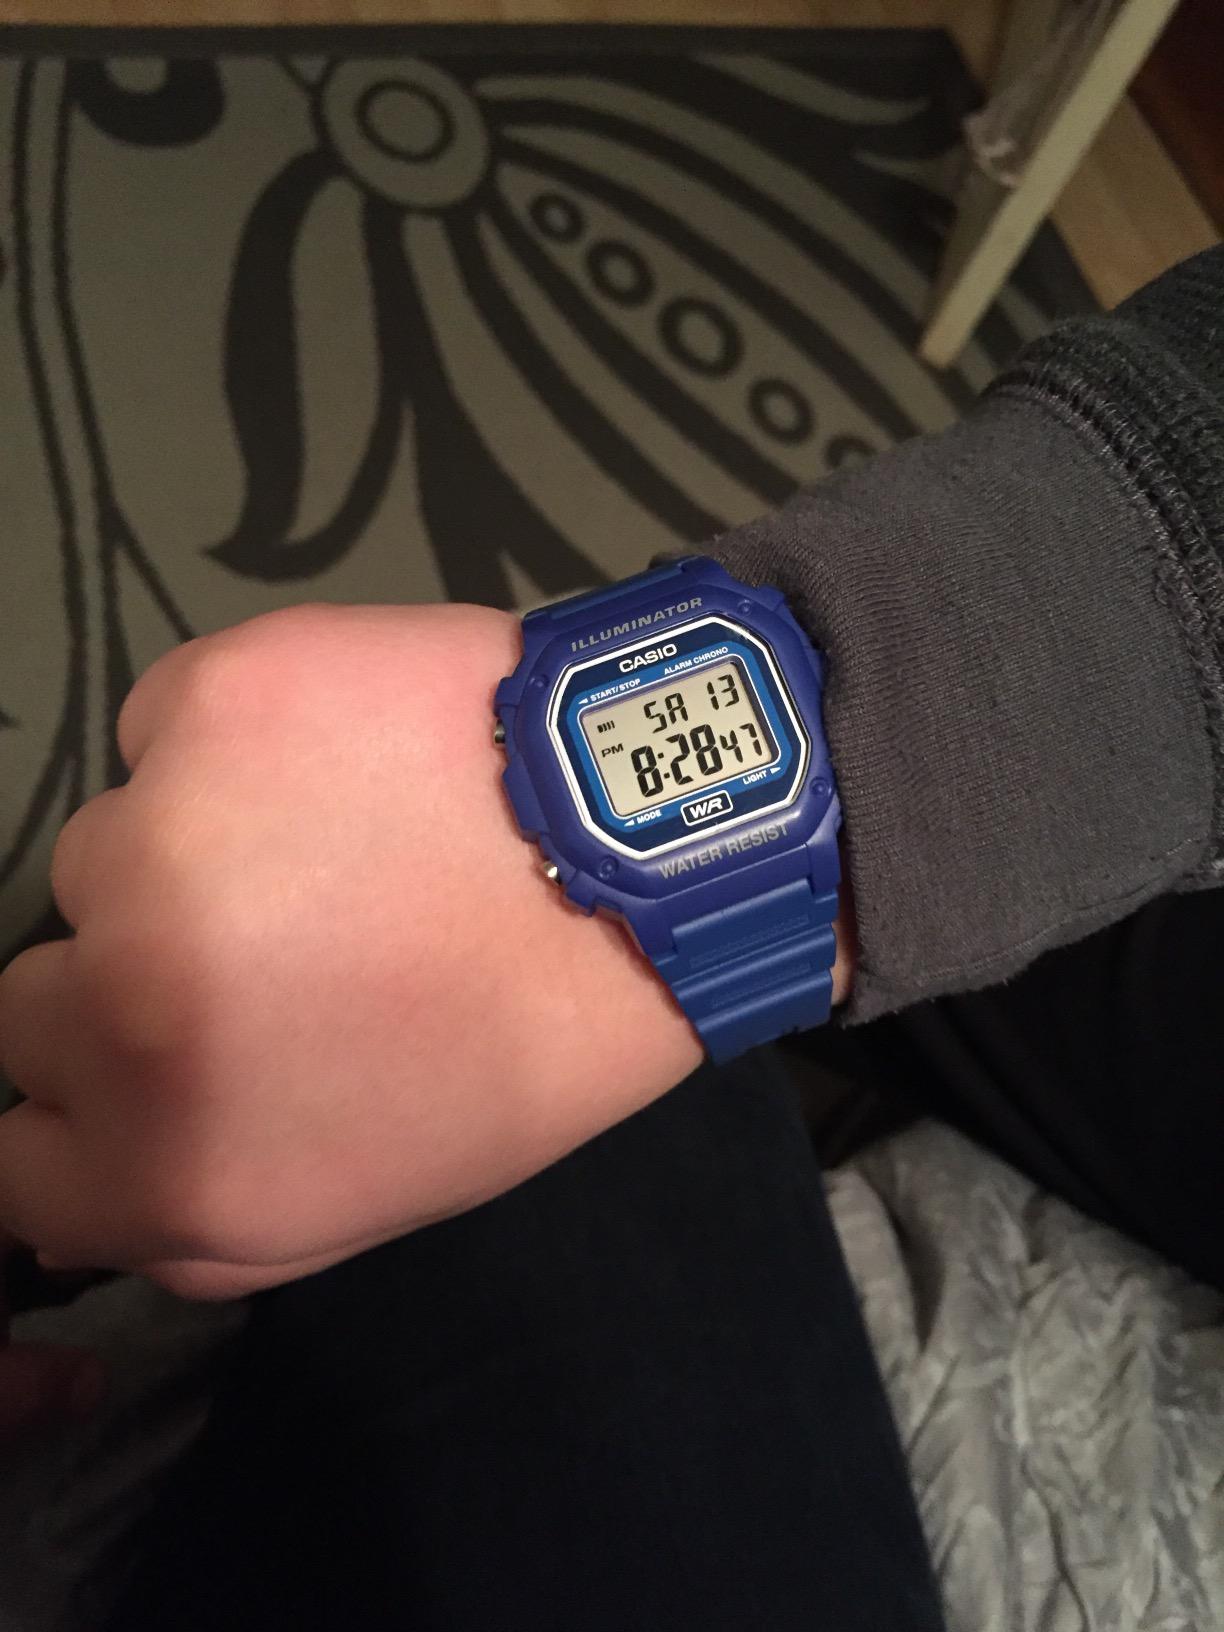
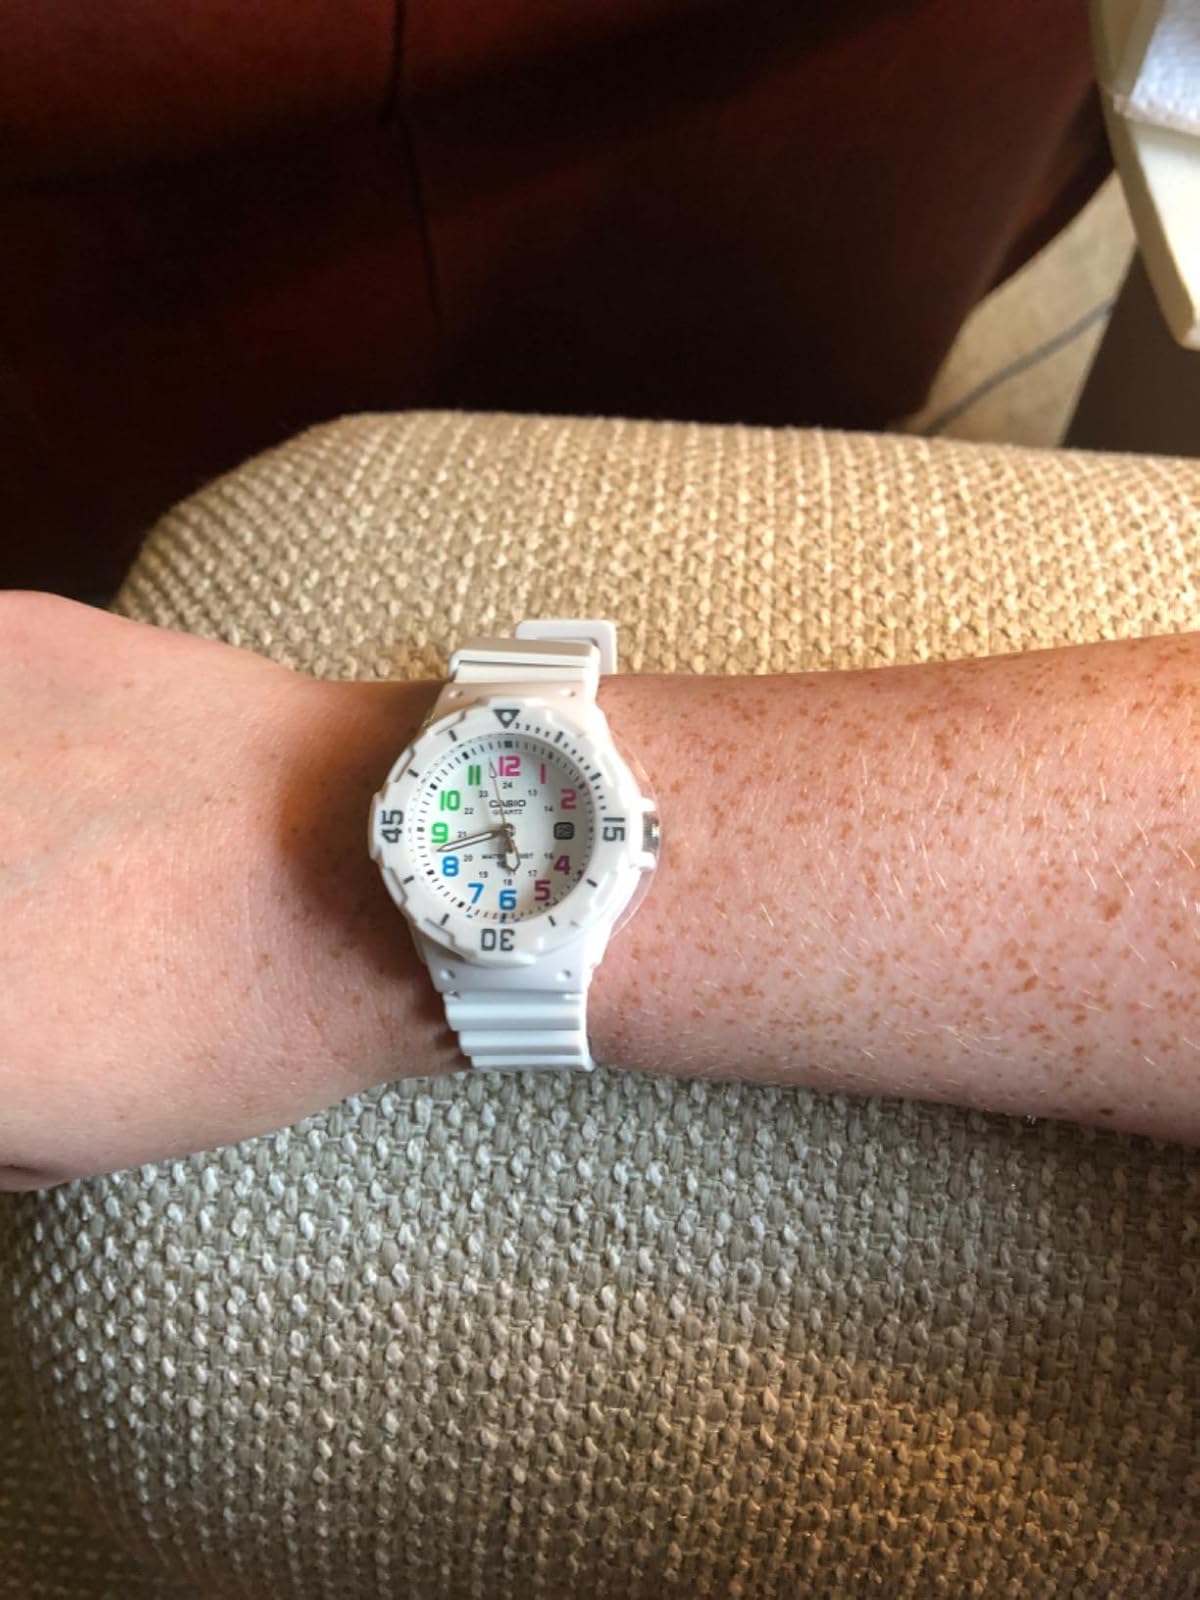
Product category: accessories_watch
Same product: no